Islam in Albania (1913–1944)

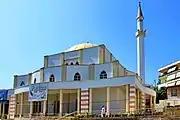
Great Mosque of Durrës, (built 1931).

From 1920 until 1925 a four-member governing regency council from the four religious denominations (Sunni, Bektashi, Catholic, Orthodox) was appointed. Albanian secularist elites pushed for a "reform of Islam" as the process of Islamic religious institutions were nationalised and the state increasingly imposed its will upon them. At the first Islamic National Congress (1923) the criteria for delegates attending was that being a cleric was unimportant and instead "patriots" with a liberal outlook were favoured alongside some delegates being selected by the state. Government representatives were present at the congress. Following the government program of reforms, the Albanian Islamic congress in Tirana decided to deliberate and "reform" some Islamic traditional practices adopted from the Ottoman period with the reasoning of allowing Albanian society the opportunity to thrive. The measures adopted by the congress was a break with the Ottoman Caliphate and to establish local Muslim structures loyal to Albania, banning polygamy (most of the Muslim Albanian population was monogamous) and the mandatory wearing of veil (hijab) by women in public. A new form of prayer was also implemented (standing, instead of the traditional salat ritual). As with the congress, the attitudes of Muslim clerics were during the interwar period monitored by the state who at times appointed and dismissed them at will.